BMW 5 Series (E60)

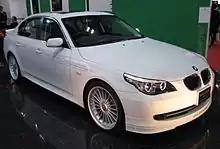
Alpina B5 S

Introduced in February 2005, the "Alpina B5" and "Alpina B5 S" were built in saloon and wagon body styles and powered by the BMW N62 petrol V8 engine (as used by the 545i) with the addition of a centrifugal supercharger. The rated power outputs are for the B5 and for the B5 S. Both models used the ZF 6HP26 6-speed hydraulic automatic transmission shared with the regular E60 models.